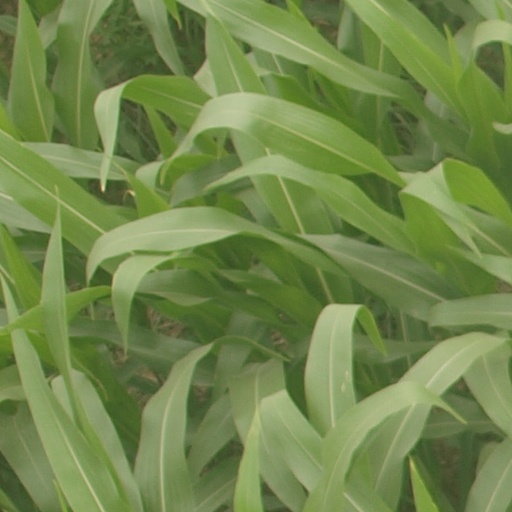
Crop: maize; corn